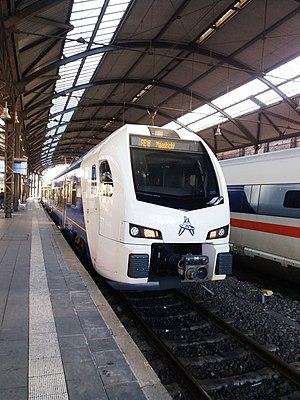
La gare centrale d'Aix-la-Chapelle, est une gare ferroviaire allemande, située au centre-ville d'Aix-la-Chapelle dans le land de Rhénanie-du-Nord-Westphalie.